Prayer for Cleansing

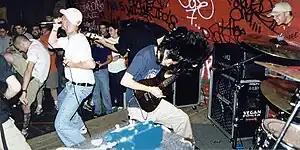

Prayer for Cleansing is an American metalcore band from Raleigh, North Carolina. The band is noted for their extreme metal (death/black metal) influence that was a little more prominent in their music than other metalcore bands at the time. They are also notable for being an early musical starting point for three members of Between the Buried and Me (Paul Waggoner, Will Goodyear and Tommy Giles Rogers) who played in the band.